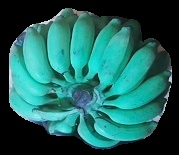
Variety: elakki-bale
Grade: grade3